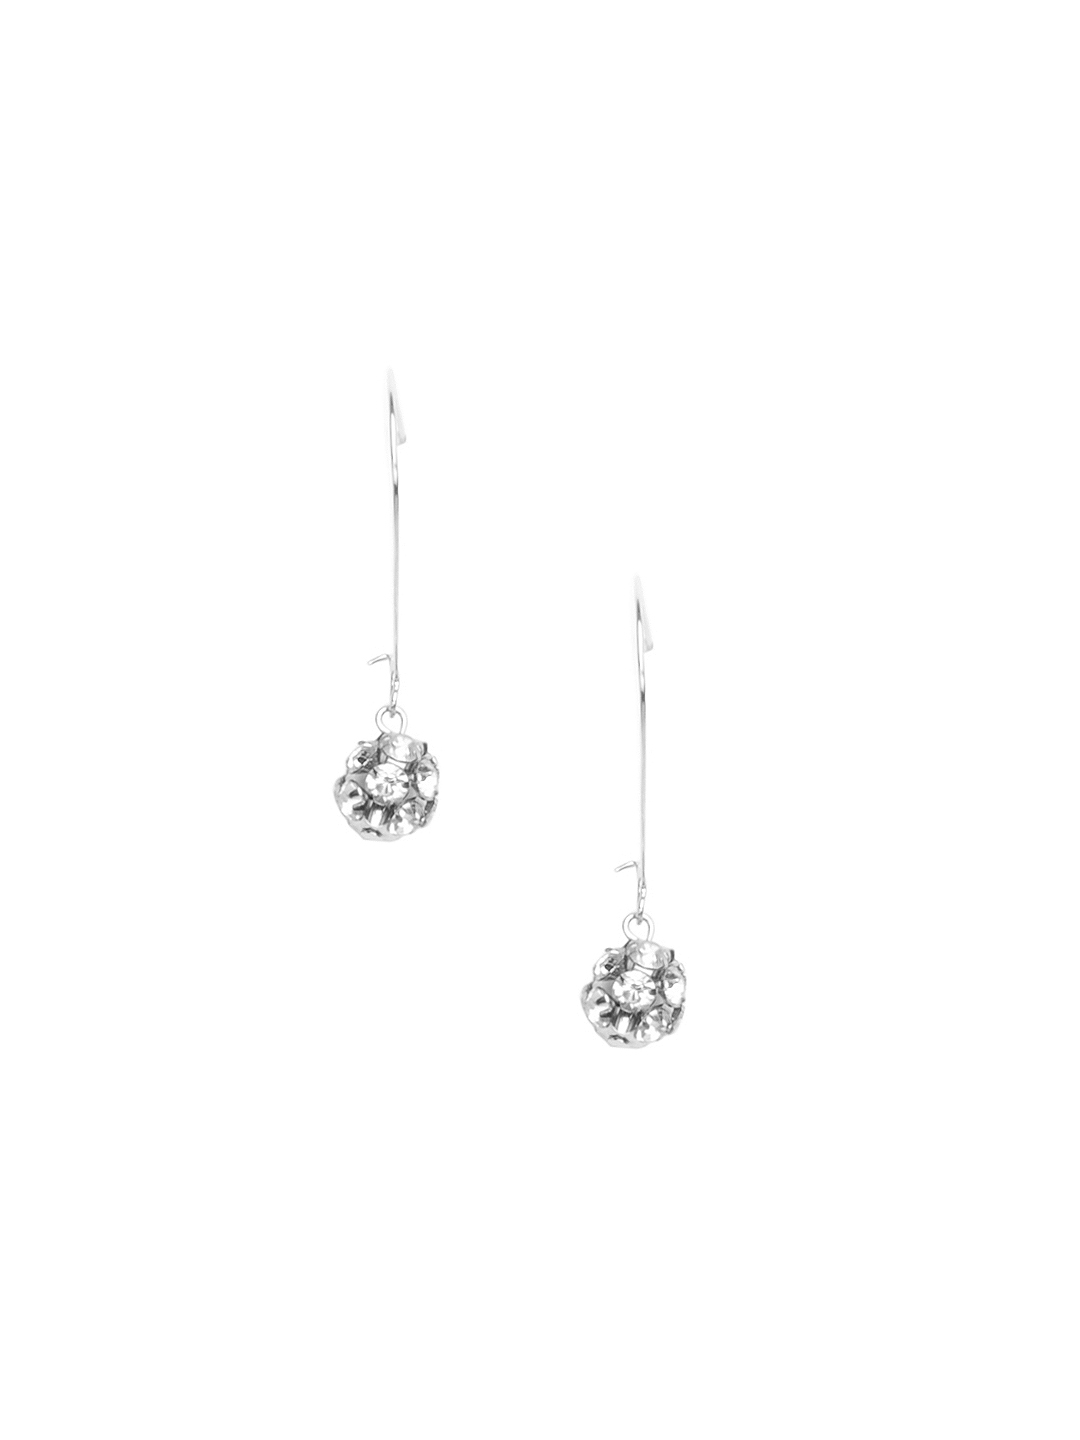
ToniQ Women Silver Earrings
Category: Accessories / Jewellery / Earrings
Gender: Women
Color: Silver
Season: Winter 2016
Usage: Casual